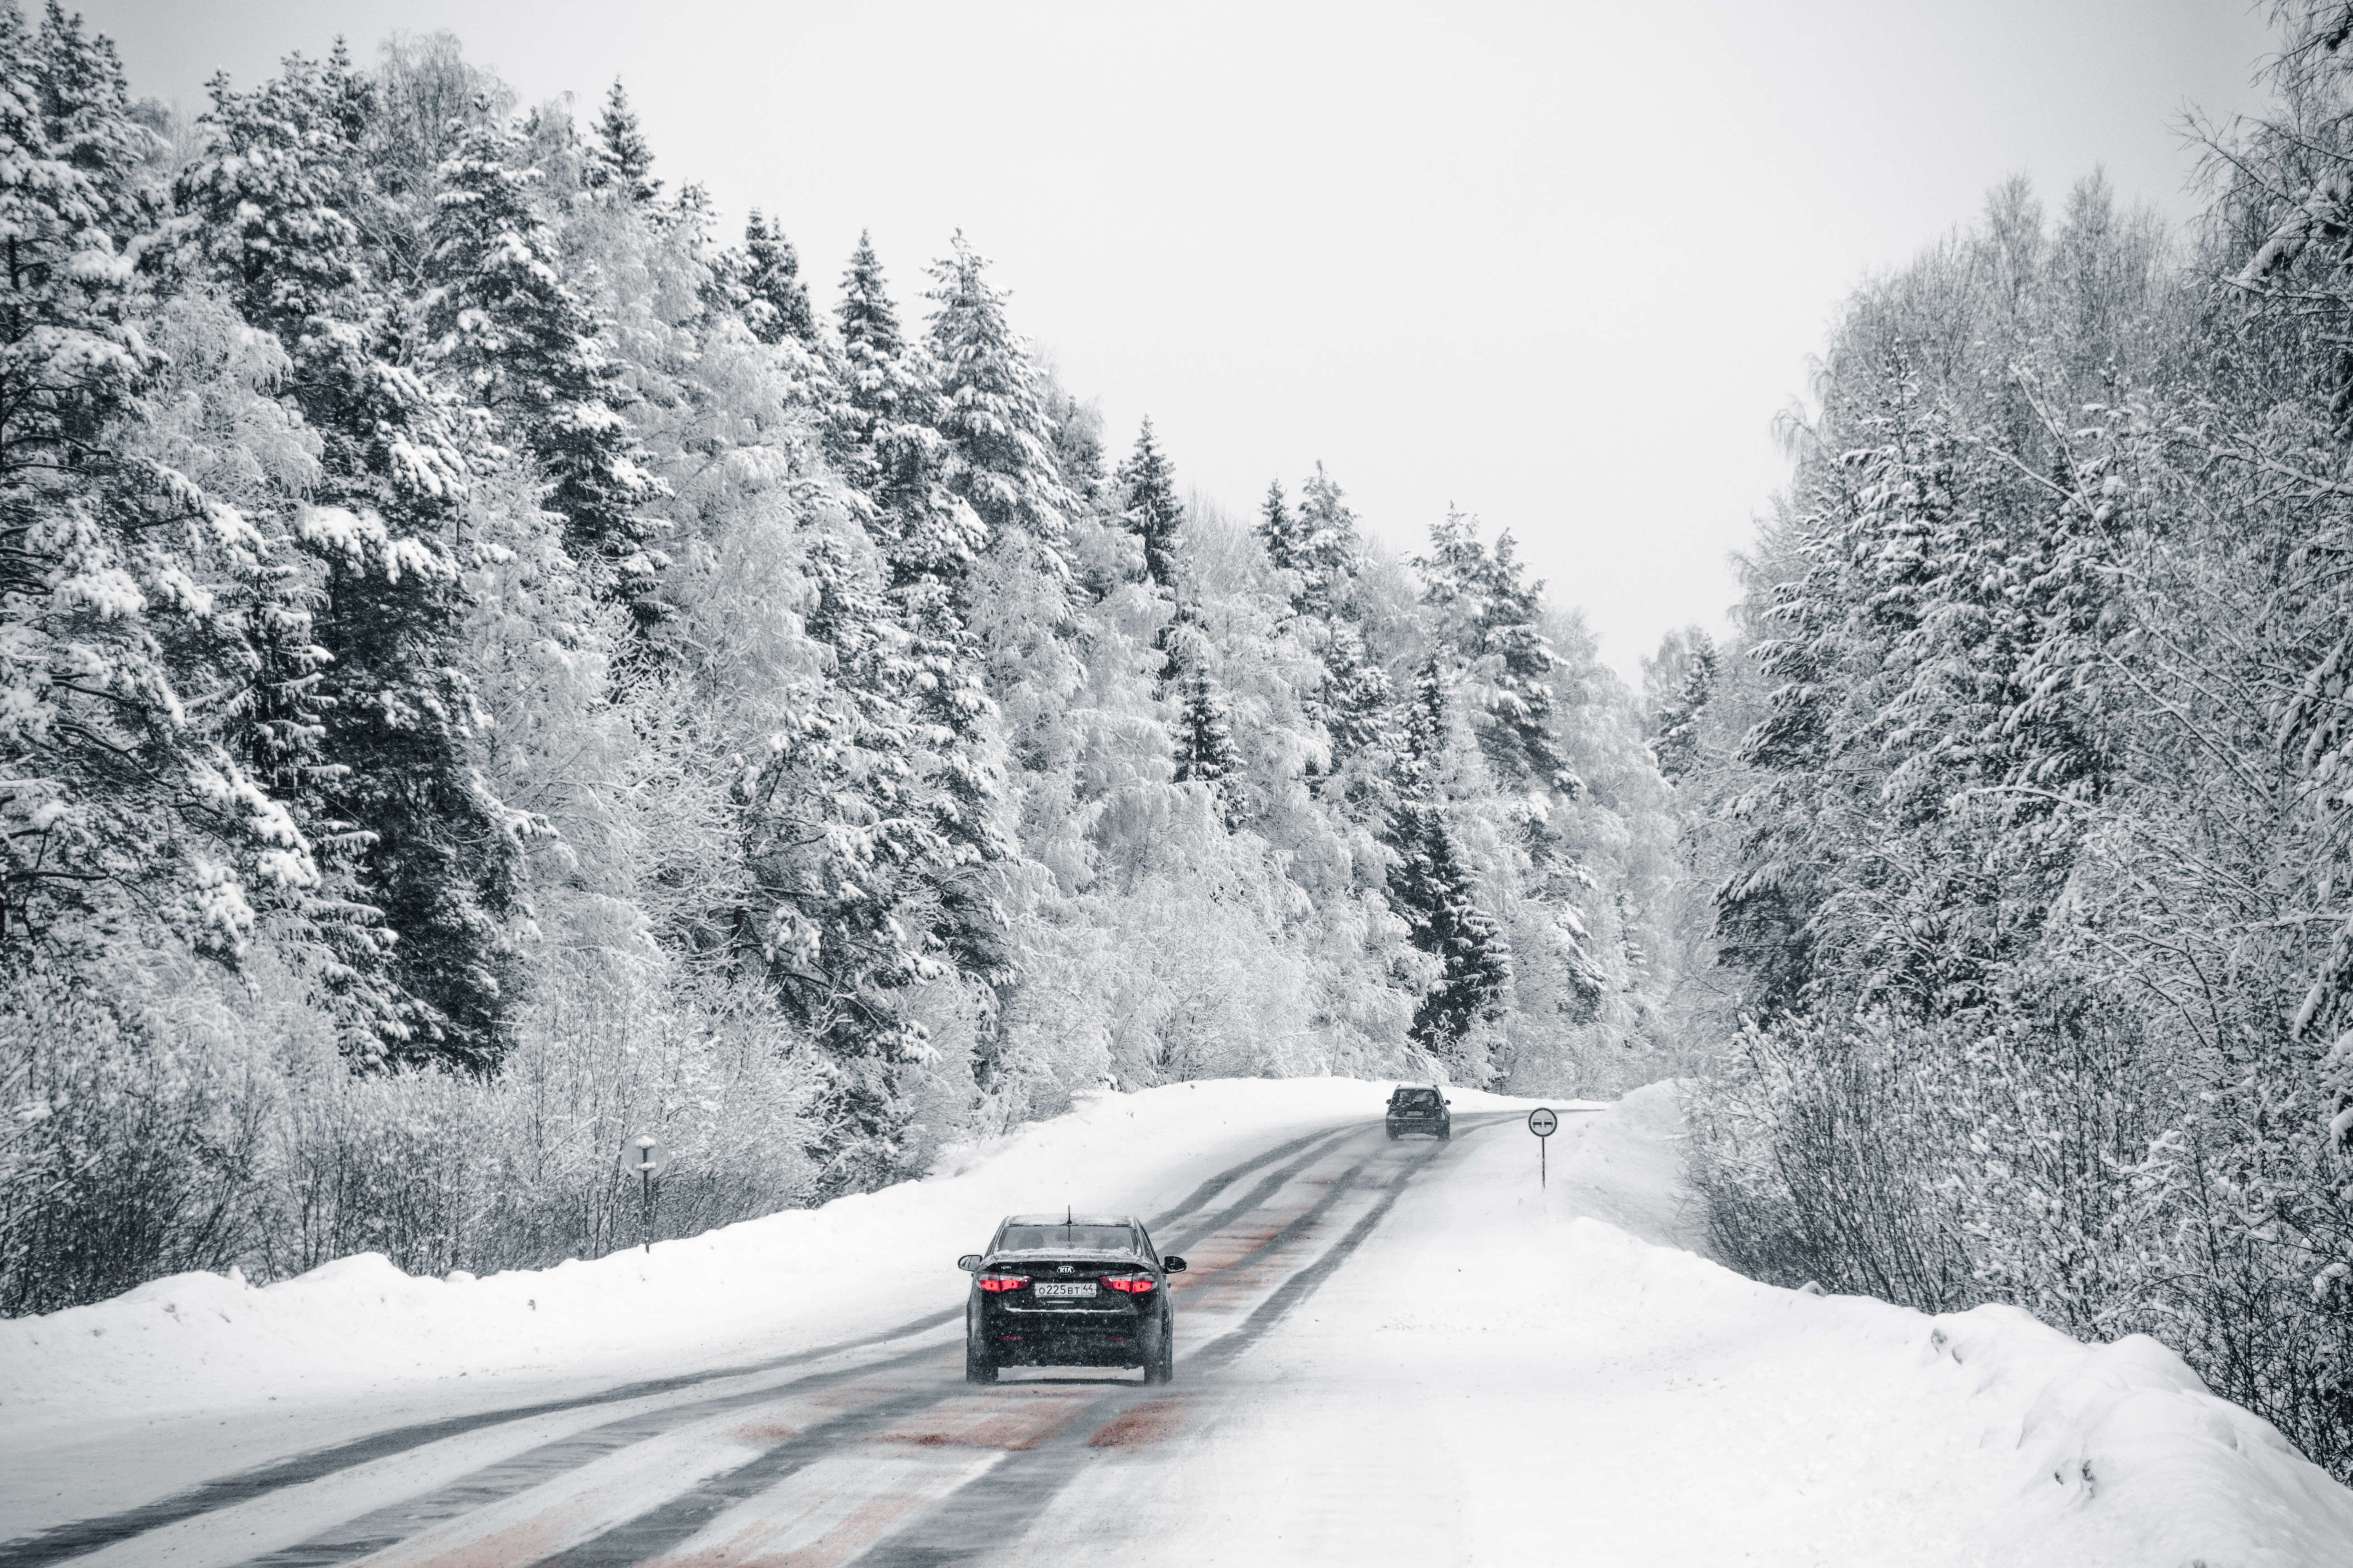
snow, winter, white, freezing, tree, road, geological phenomenon, winter storm, frost, mode of transport, vehicle, ice, thoroughfare, blizzard, car, photography, landscape, plant, black and white, mountain, precipitation, family car